Pentonville Road

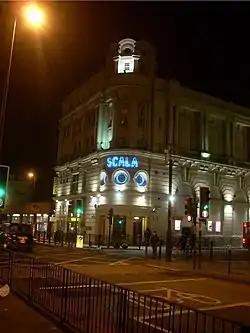
The Scala was previously the King's Cross Cinema, established on Pentonville Road in 1920.

What is now Pentonville Road was built as the final section of the New Road in 1756, connecting the City of London to the western suburbs, so that coach traffic could avoid Central London. At the time, the route now covered by Pentonville Road was mostly fields, with Battle Bridge occupying the space where King's Cross now is. It included a tavern known as Busby's Folly, a meeting place of a drinking group known as the Society of Bull Feathers. It is marked on John Ogilby's map of London in 1675. It was moved around 1780 to Penton Street and renamed the Belvedere Tavern. The current building dates from 1876.